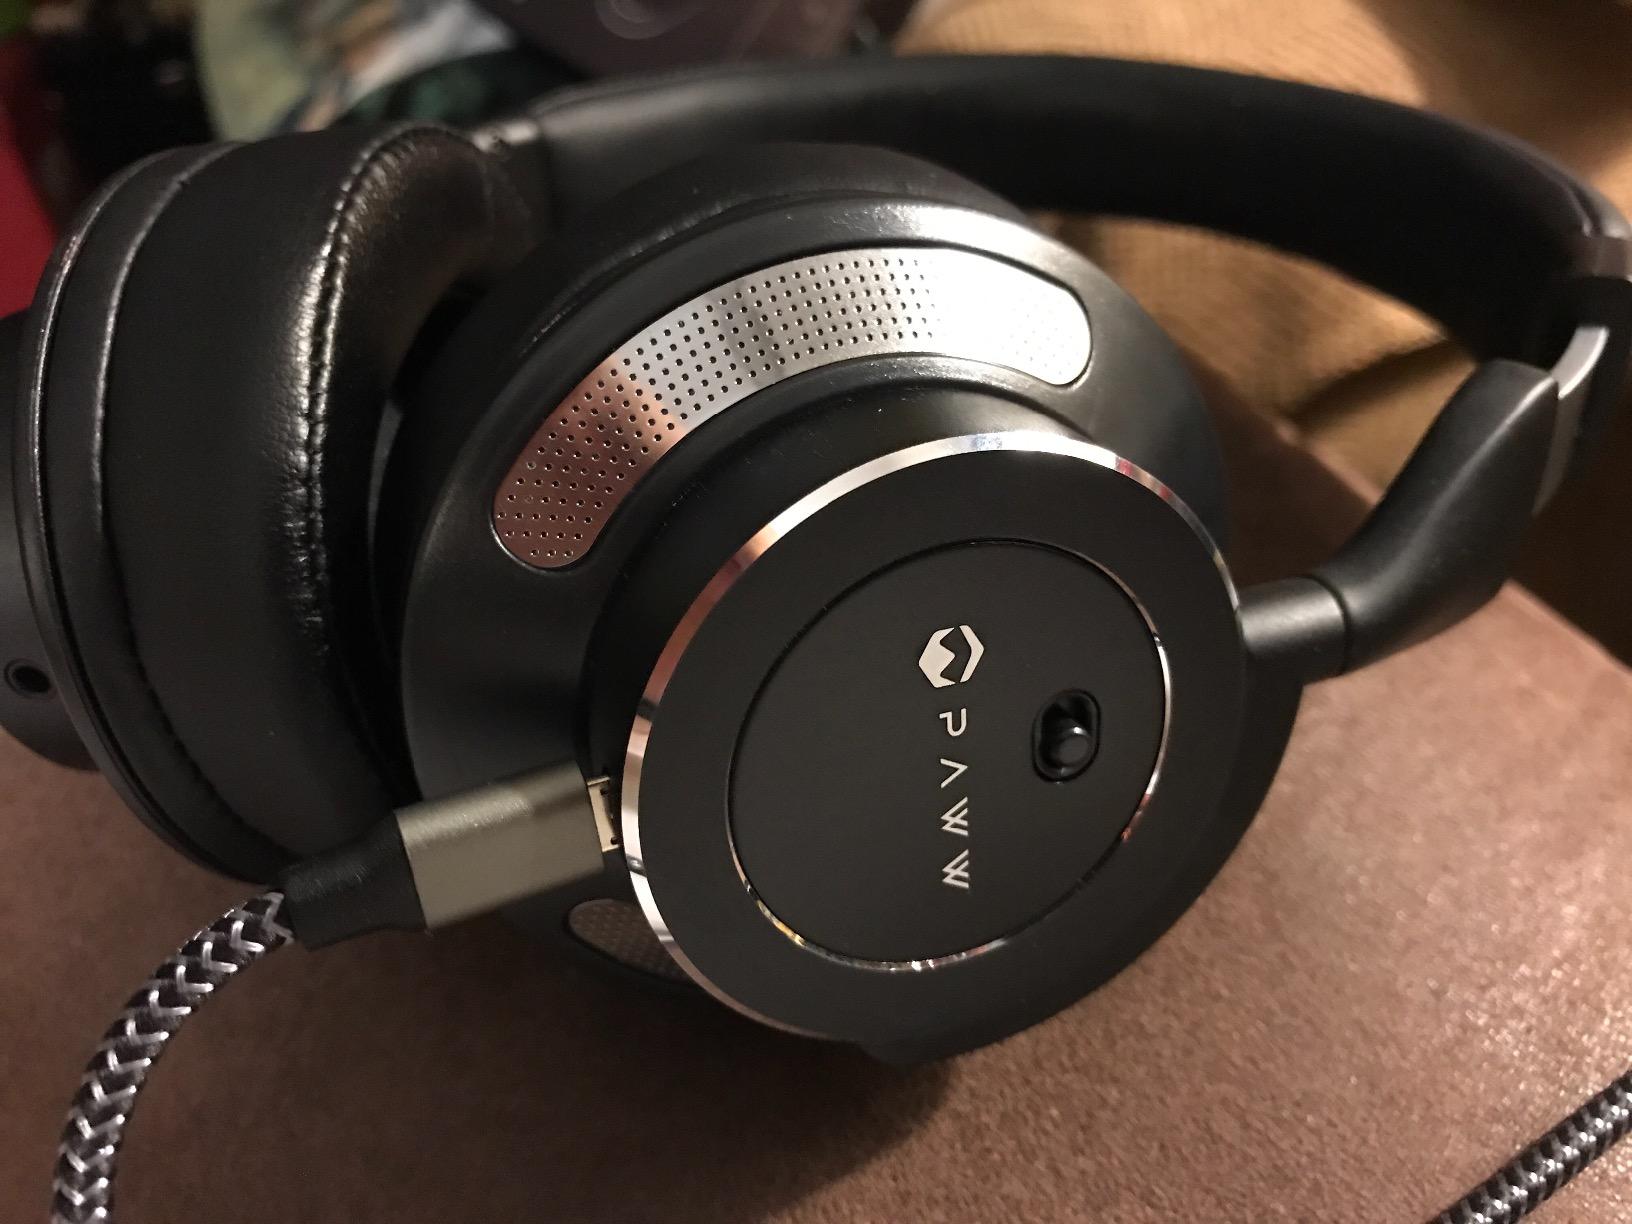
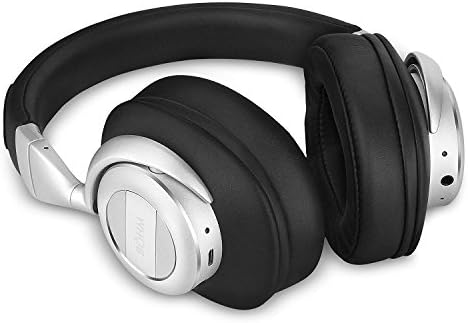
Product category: headphones
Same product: no